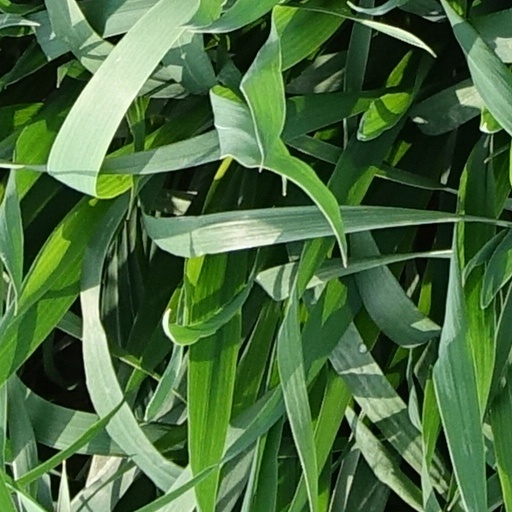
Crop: wheat